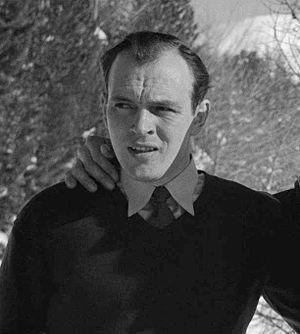
Gunnar Eriksson est un ancien fondeur suédois.